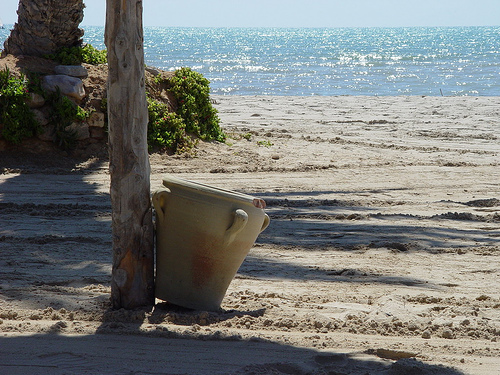
user: Given an image and a question. Answer the question in a short answer. Question: What is the object leaning agains the pole? Short Answer:
assistant: pot